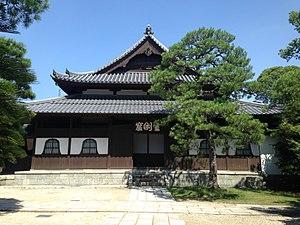
Bairin-ji est un temple bouddhiste Rinzai situé dans de la ville de Kurume, Préfecture de Fukuoka au Japon. Son préfixe honorifique sangō est kōnanzan. Il est connu comme un temple représentant le dojo d'entraînement de l'école Myōshin-ji à Kyushu, qui fait face au ruisseau de la rivière Chikugo.